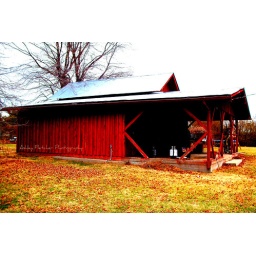
This is a barn that rests behind my great grandmother's house in Corbin, Kentucky.